Isaac H. Duval

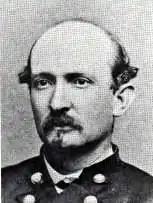

Isaac Harding Duval (September 1, 1824 – July 10, 1902) was an adventurer and businessman prior to becoming a brigadier general in the Union Army during the American Civil War. He was a reconstruction era U.S. Representative from West Virginia in the 41st United States Congress.